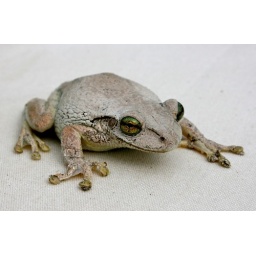
I think this is a Cuban Tree Frog found lying on my beach bed in Dominican Republic